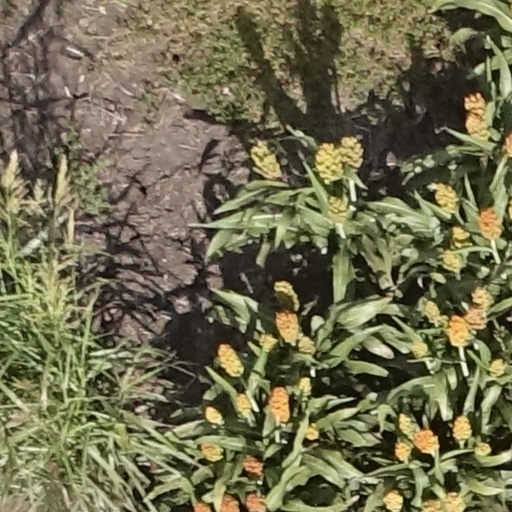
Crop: sorghum